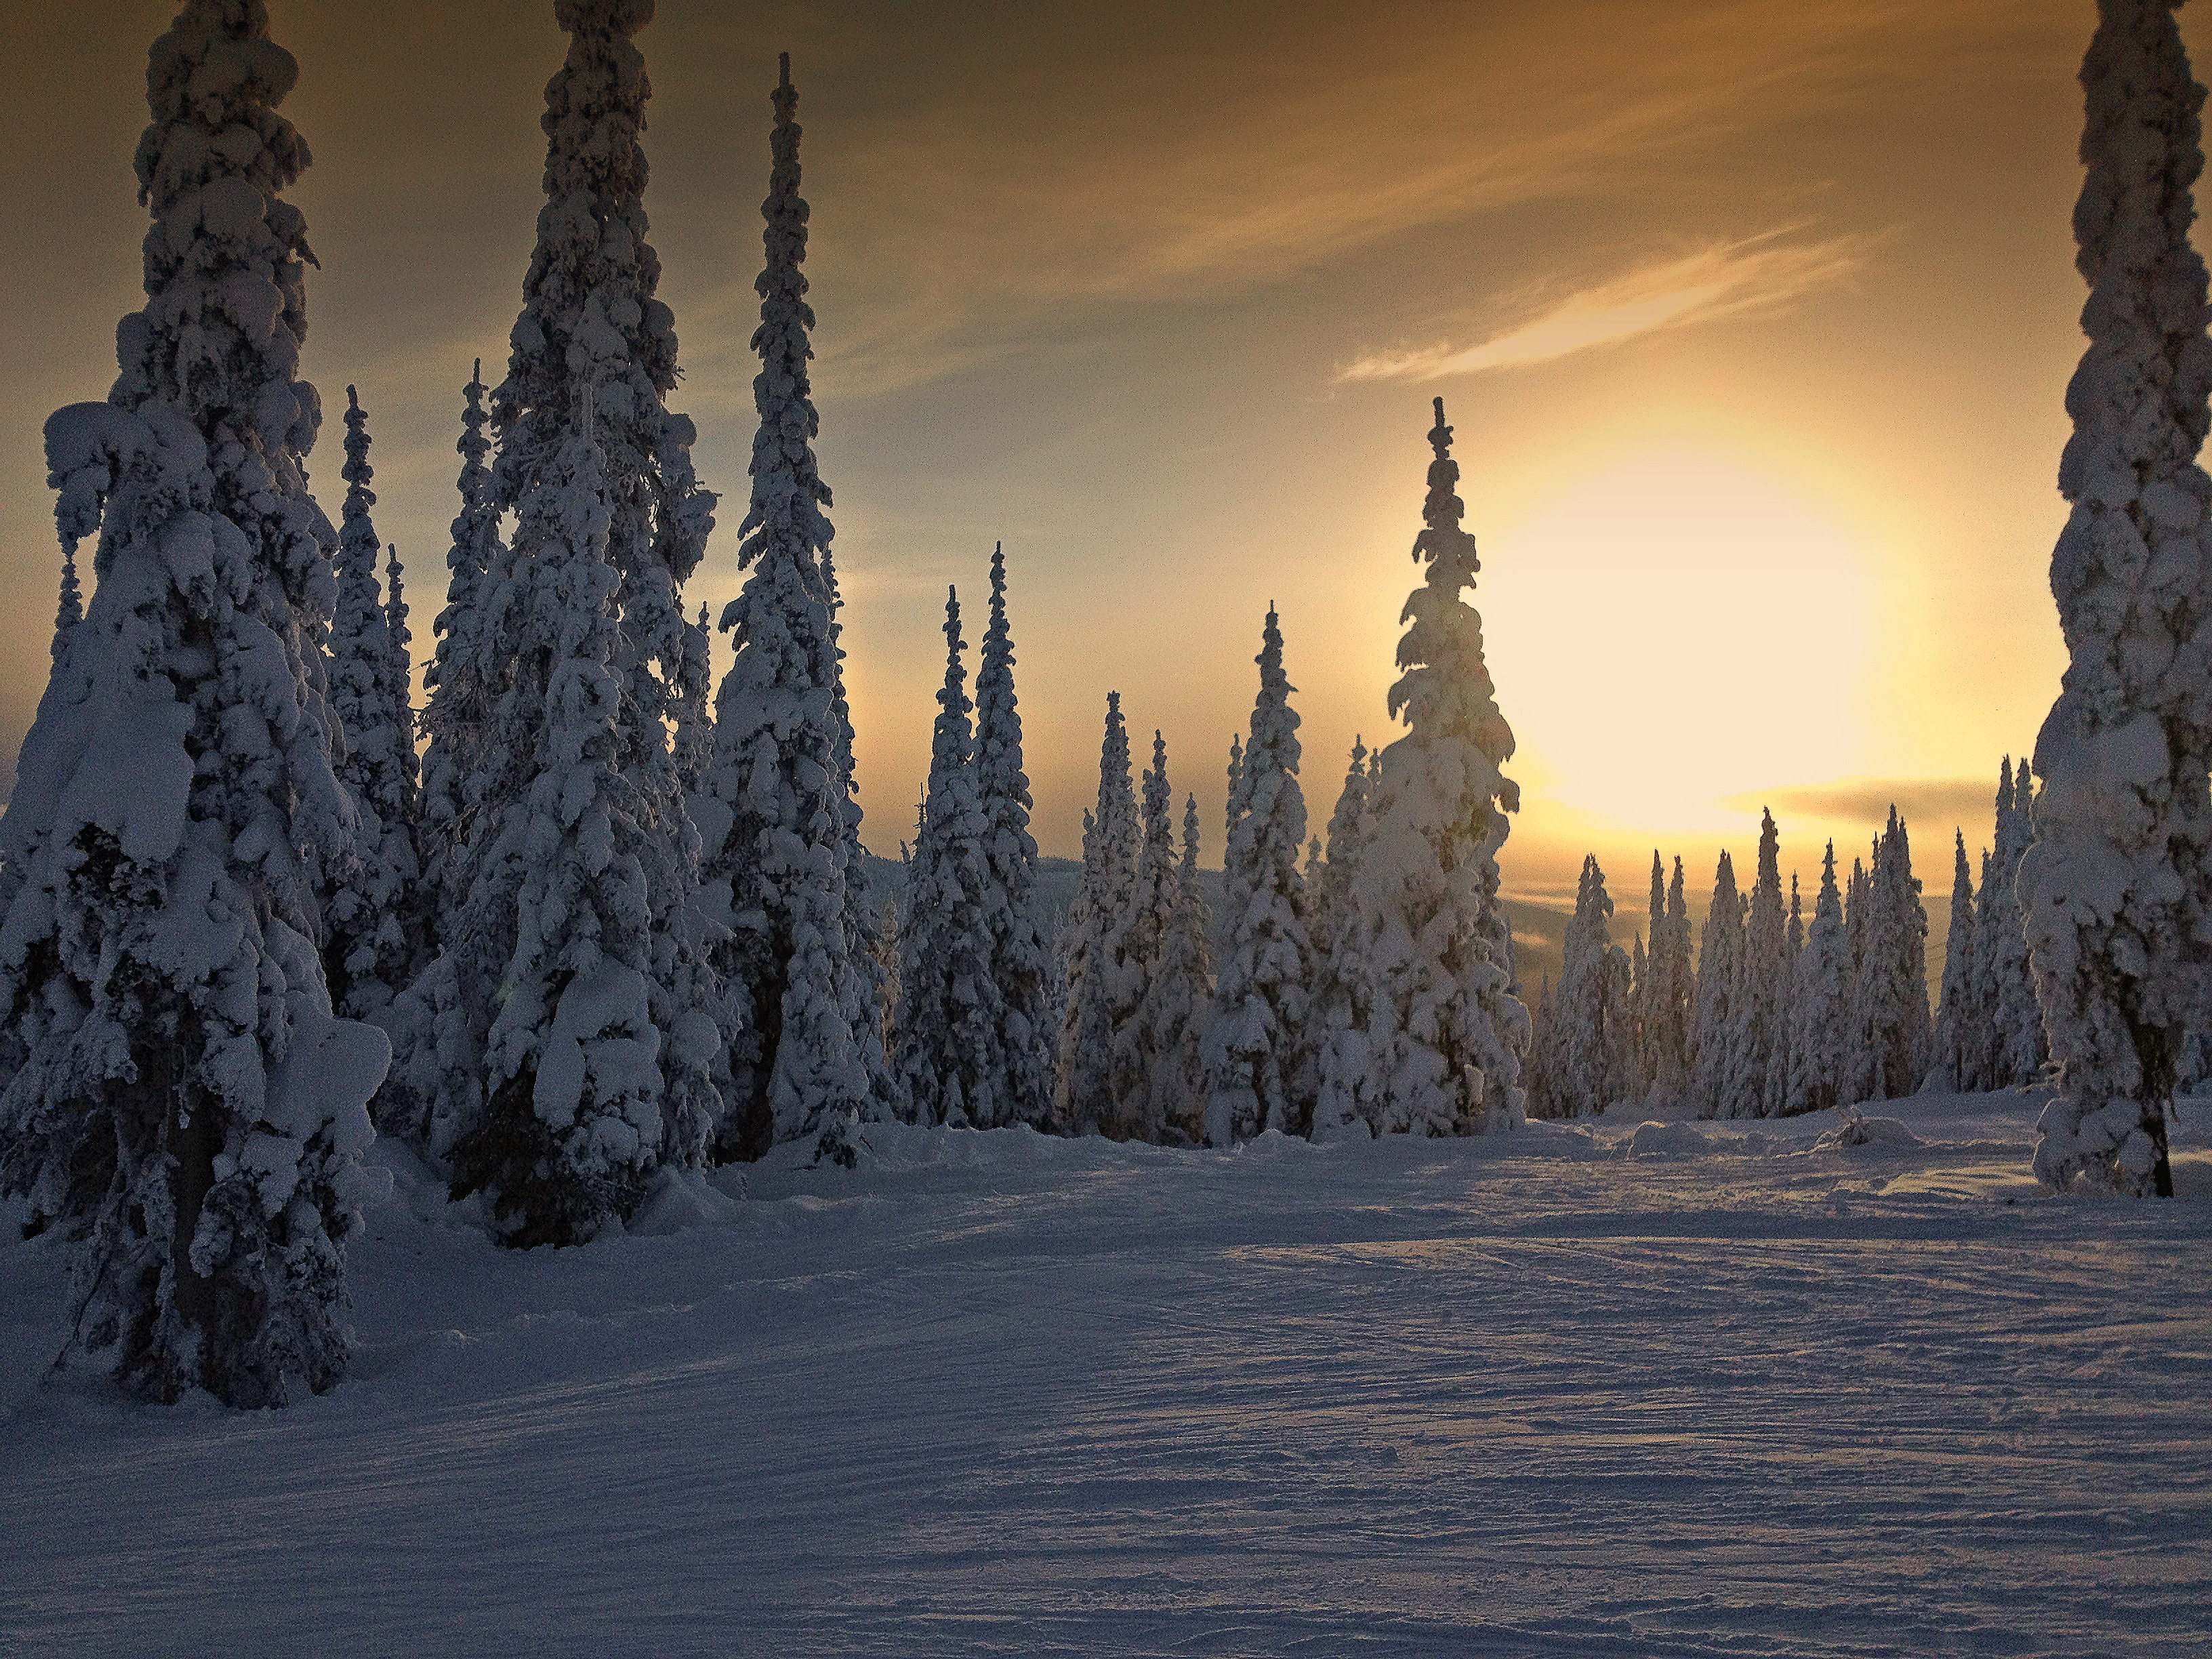
landscape, tree, nature, mountain, snow, cold, winter, sky, sunset, sport, sunlight, mountain range, ice, scenery, weather, romantic, alpine, season, trees, clouds, canada, beautiful, frosty, winter magic, british columbia, mountainous landforms, sun peaks, skihill